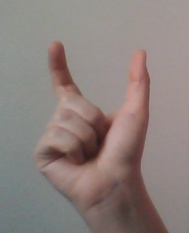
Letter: nun